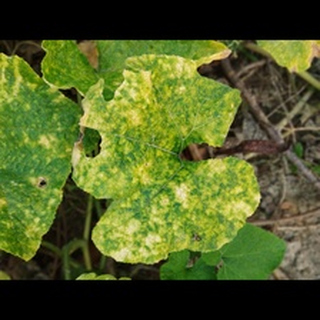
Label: pumpkin_mosaic_disease